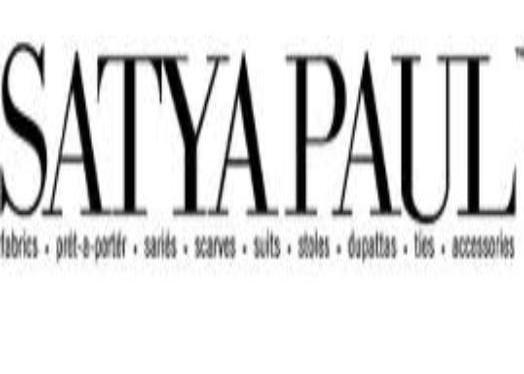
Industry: Clothes